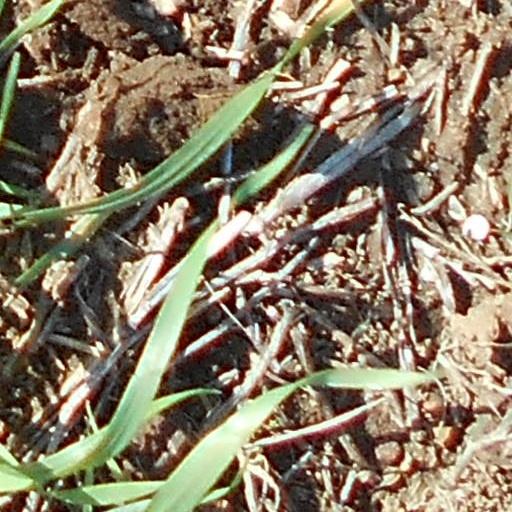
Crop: wheat